Kozienice

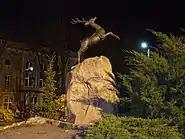
Monument of a deer, the symbol of the town, contained in its coat of arms

After the joint German-Soviet invasion of Poland, which started World War II, the town was occupied by Germany from 1939 to 1945, administratively included in the Radom District of the General Government (German-occupied central Poland). As part of the "AB-Aktion", in June 1940, the Germans carried out mass arrests of Poles, who were afterwards imprisoned and tortured in Skarżysko-Kamienna and then murdered in a forest near Skarżysko-Kamienna. The Polish resistance movement was active in the town.